Selen Soyder

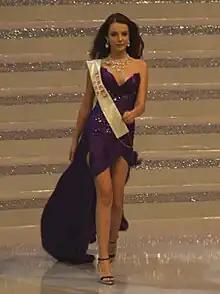
Soyder at Miss World 2007 competition

Mükerrem Selen Soyder (born 26 December 1986) is a Turkish actress, activist, model and beauty pageant titleholder who was crowned Miss World Turkey 2007 and represented her country in the Miss World 2007 in Sanya, China.